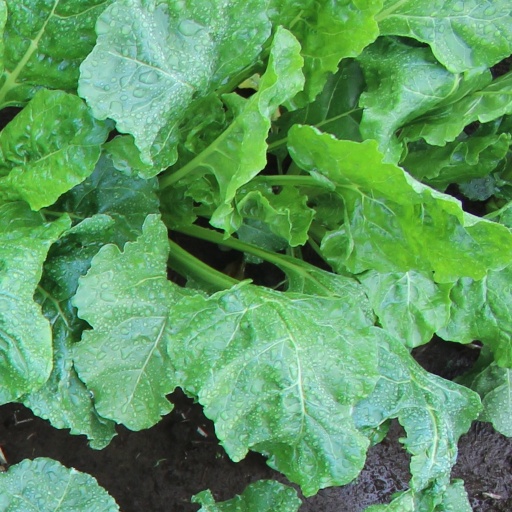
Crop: sugar beet